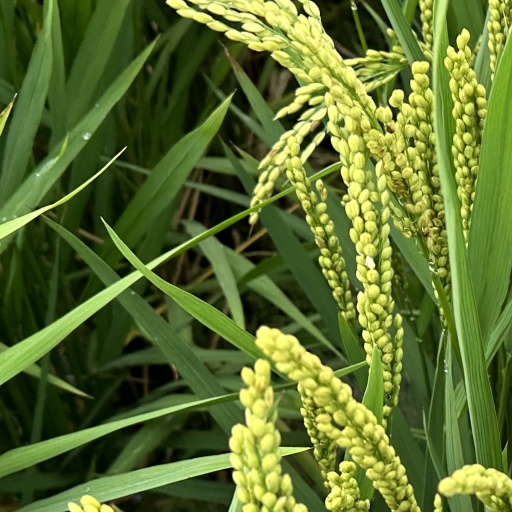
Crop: rice